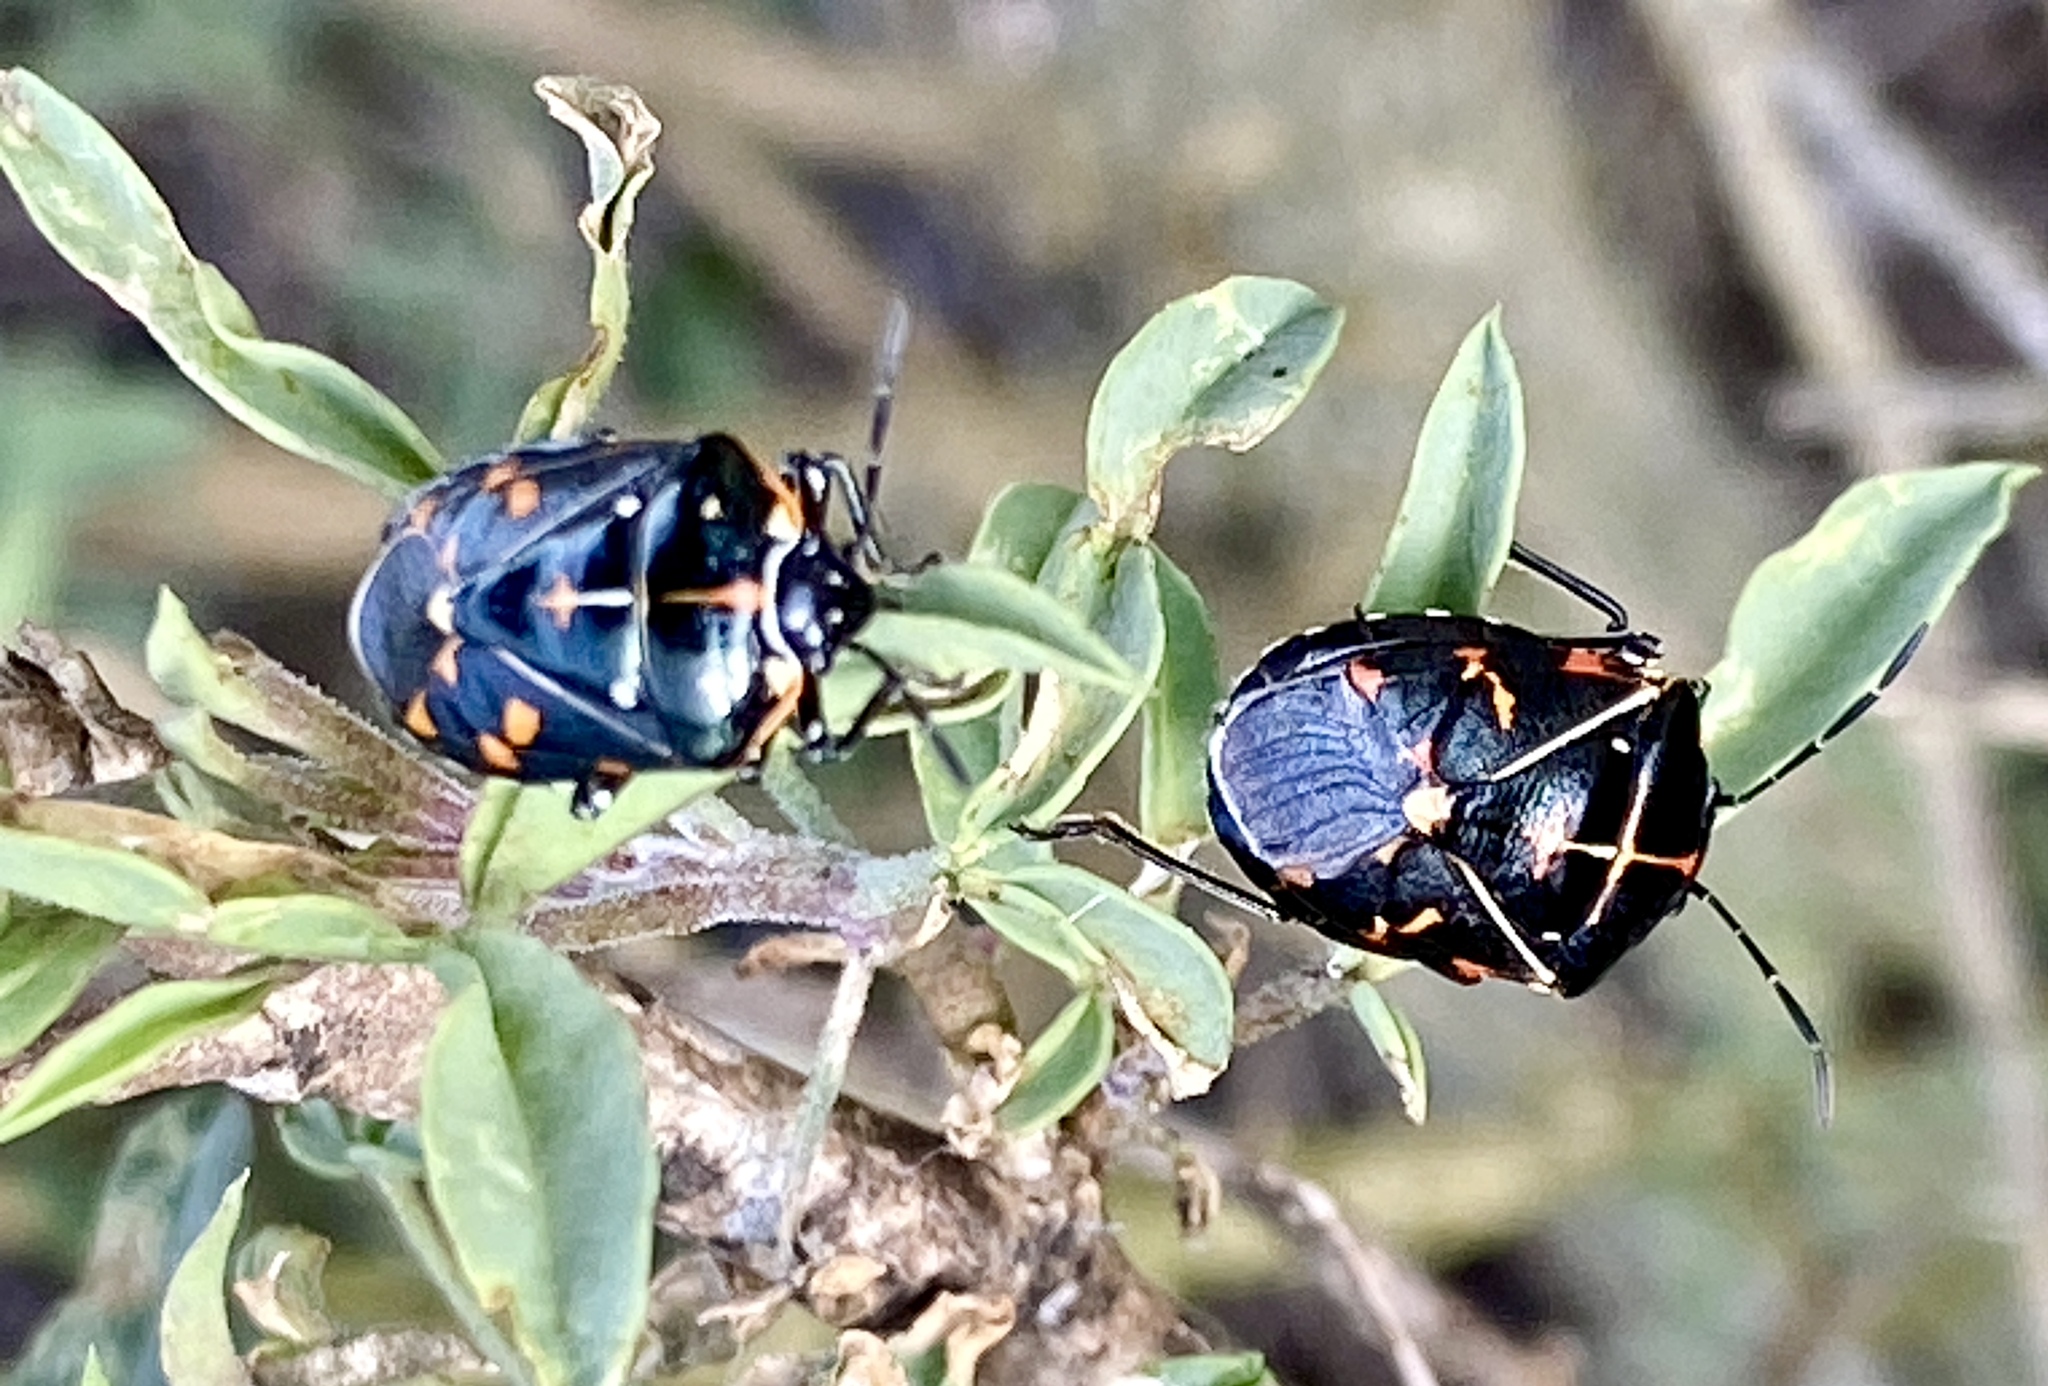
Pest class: stink_bug